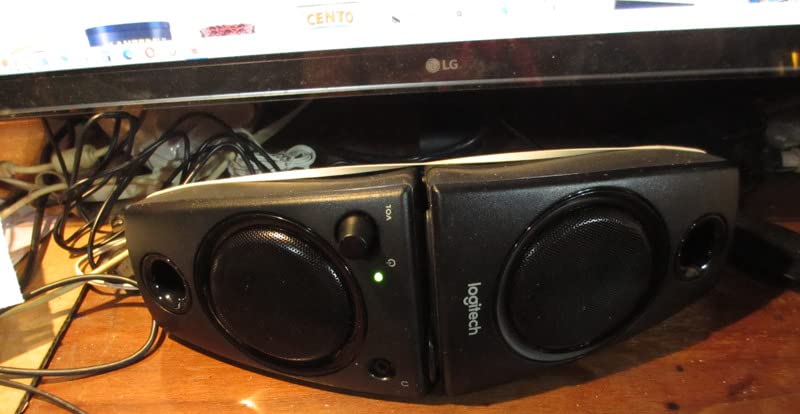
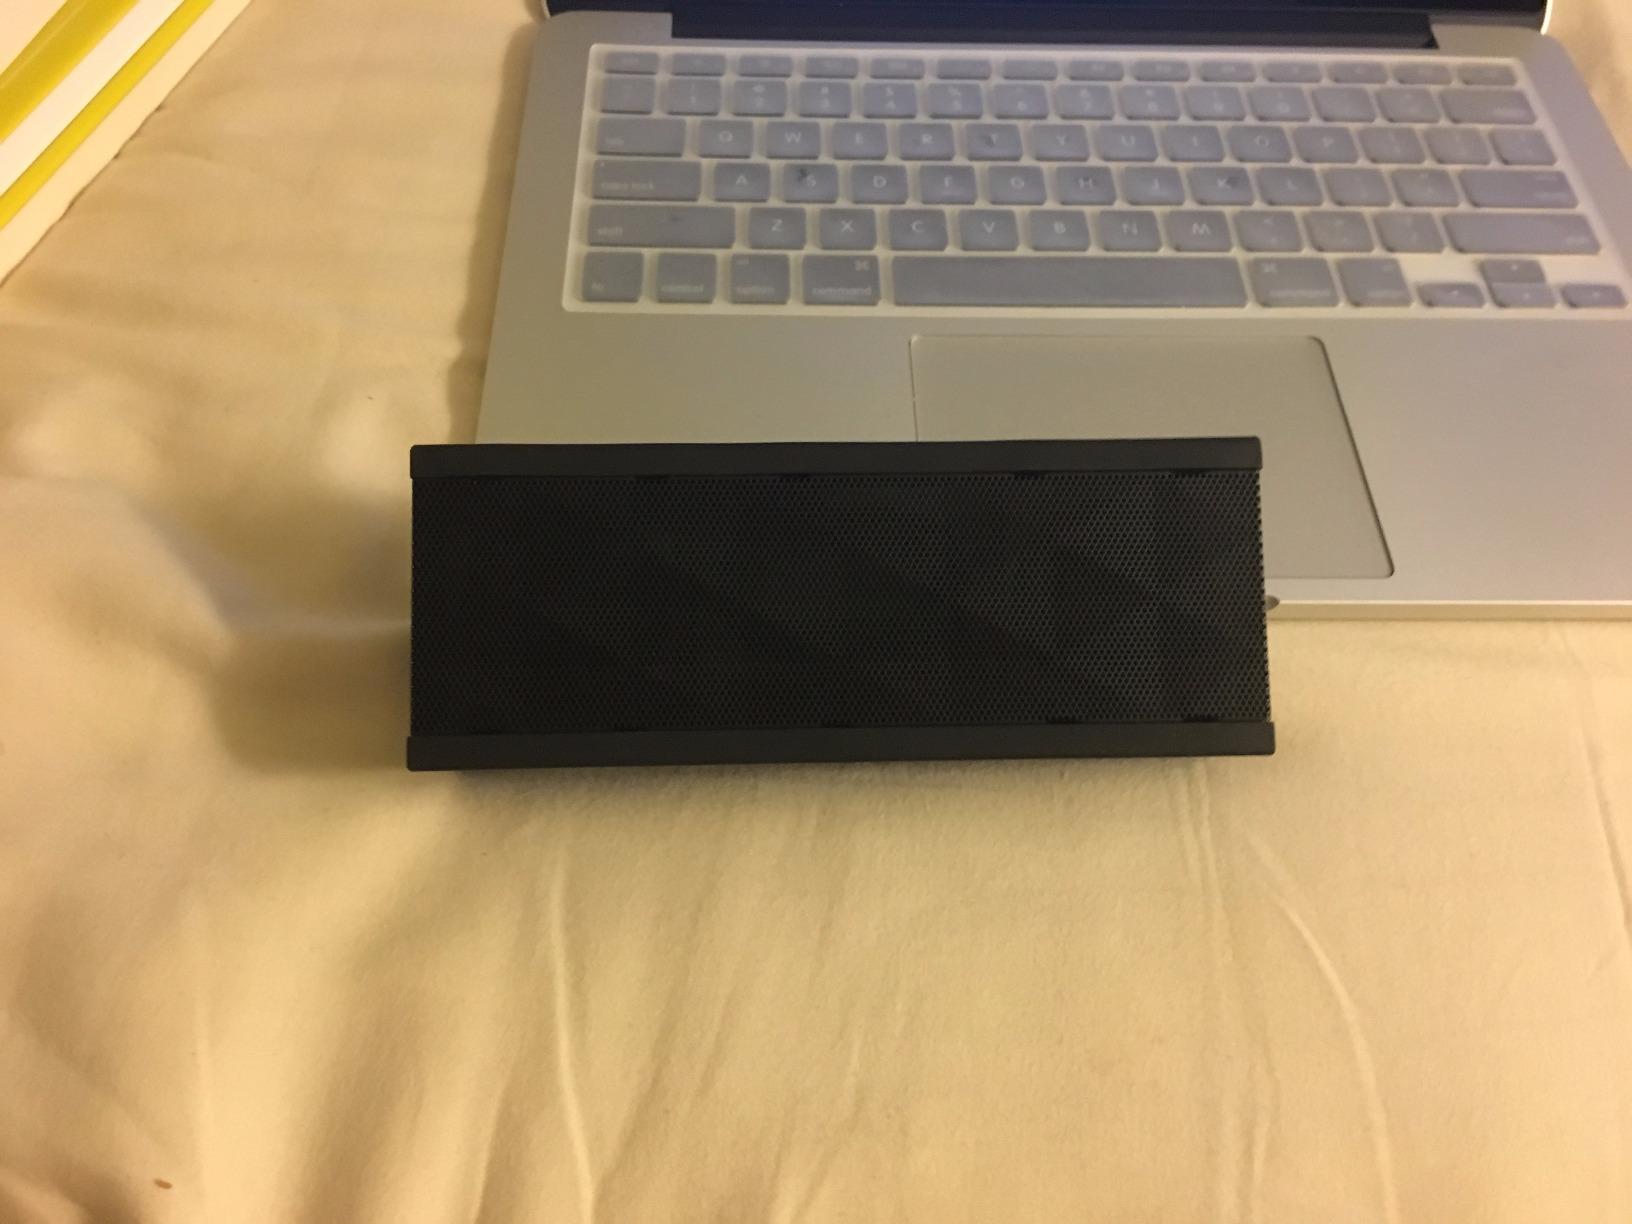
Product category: speaker
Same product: no